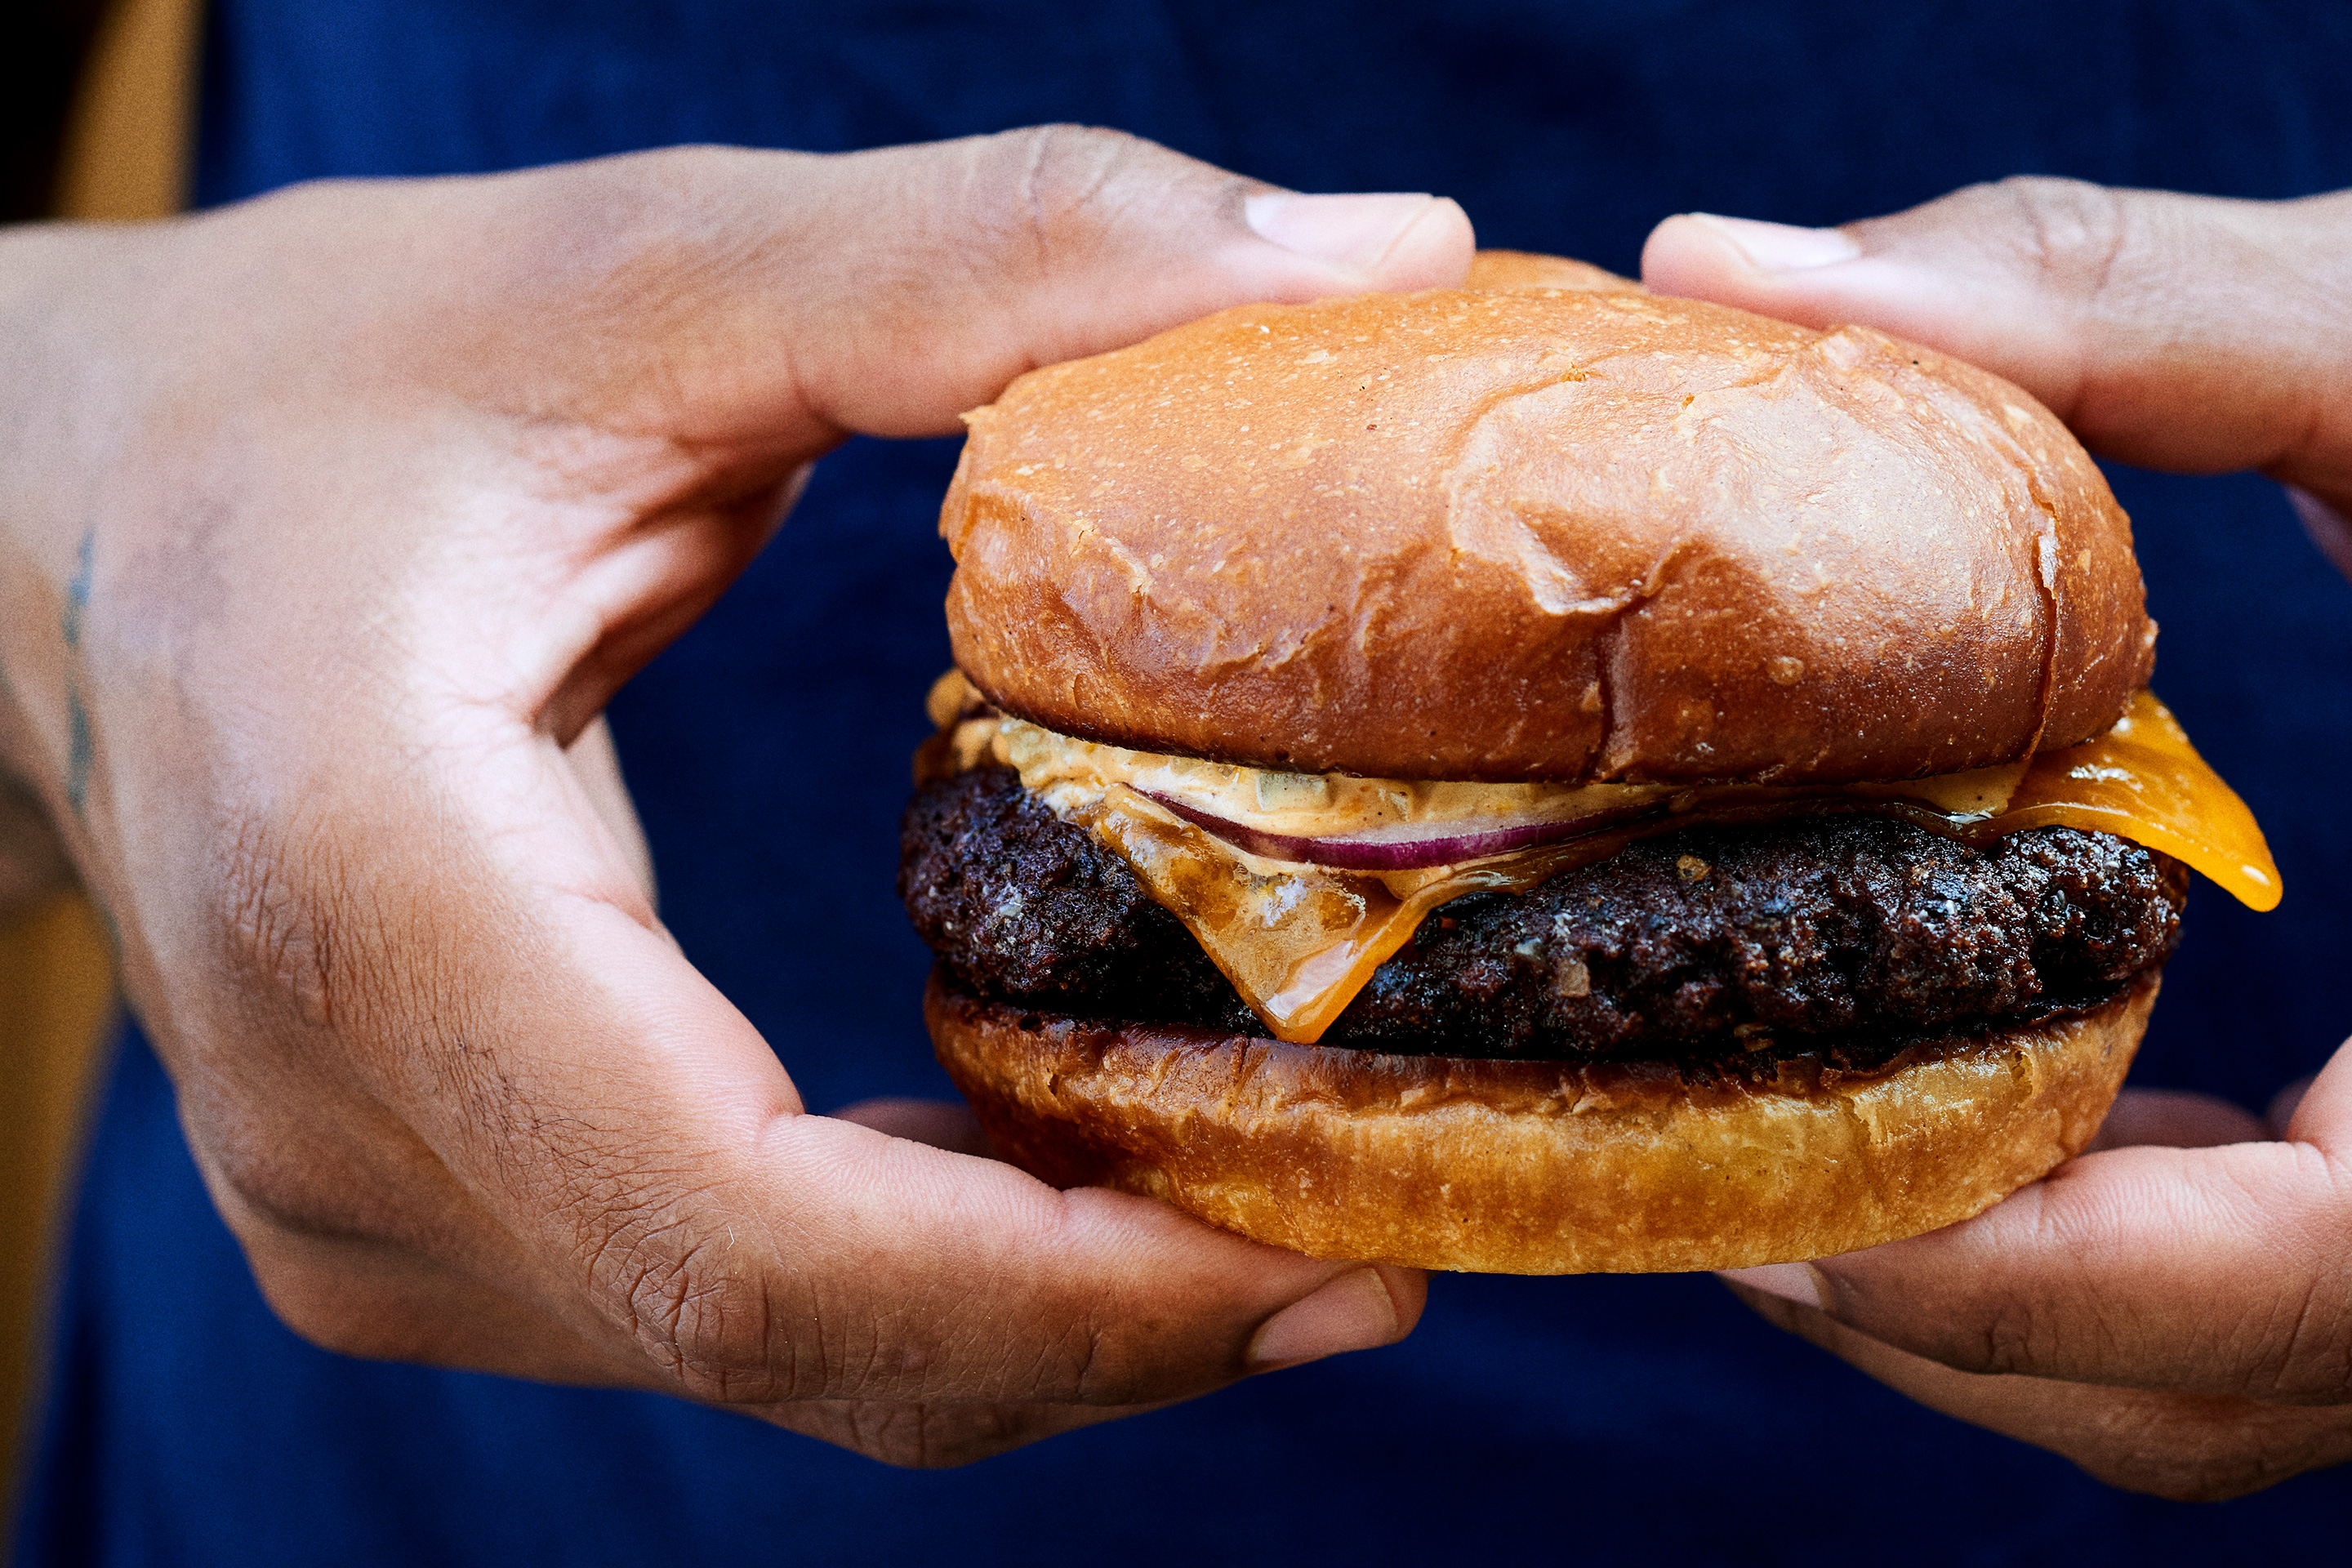
Dish: burger